Elizabeth Reef

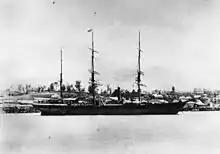
The iron ship Ramsey

The iron ship Ramsey ran aground and sunk on 31 October 1883. The vessel was 767 tons iron, three mast ship, later barque, 821 tons, ON45885, 209.5 × 32.0 × 19.2. She was built in 1863 by Gibson and Co., Ramsey. There is some disagreement as to where the vessel was wrecked. The vessel was originally reported as having been lost at Elizabeth Reef including at its Marine Court of Inquiry although by the following January the barque Reconnaissance reports salvaging material from the Ramsey at Middleton Reef and notes seeing the three-masted schooner Alma on Elizabeth Reef.